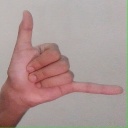
अक्षर: द